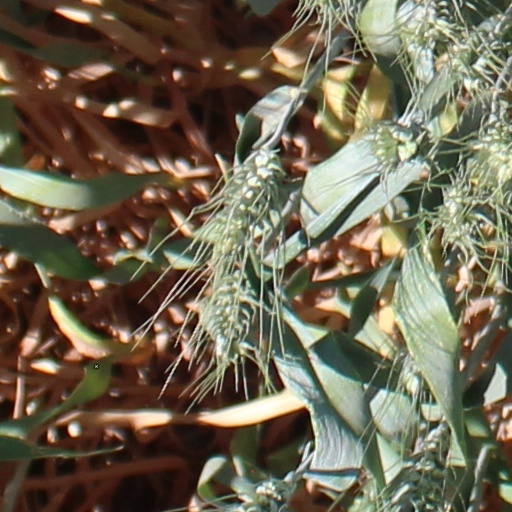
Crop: wheat